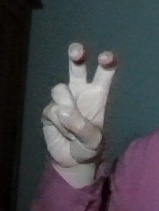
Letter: toot